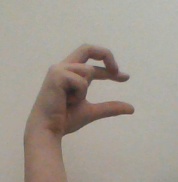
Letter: thal